SS Tufts Victory

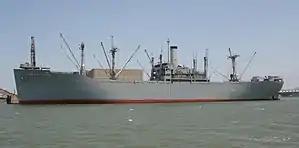
Typical Victory Ship

"Tufts Victory" served as a troopship taking troops to and from Europe. "Tufts Victory" and 96 other Victory ships were converted to troopships take troops to Europe. Later she was used to bring the US soldiers home as part of Operation Magic Carpet from port cities known as Cigarette Camps. She was able to transport up to 1,500 troops to and from Europe. Her cargo holds were converted to bunk beds and hammocks stack three high for hot bunking. In the cargo hold Mess halls and exercise places were also added.